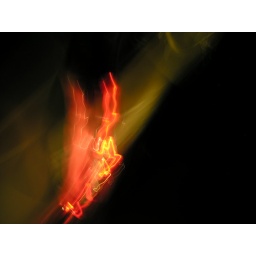
girl profile in red